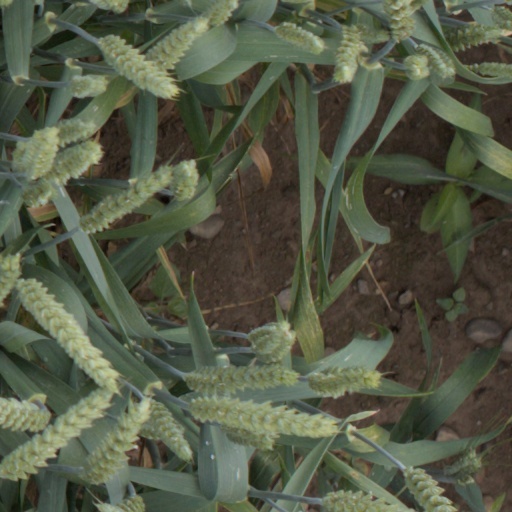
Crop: wheat